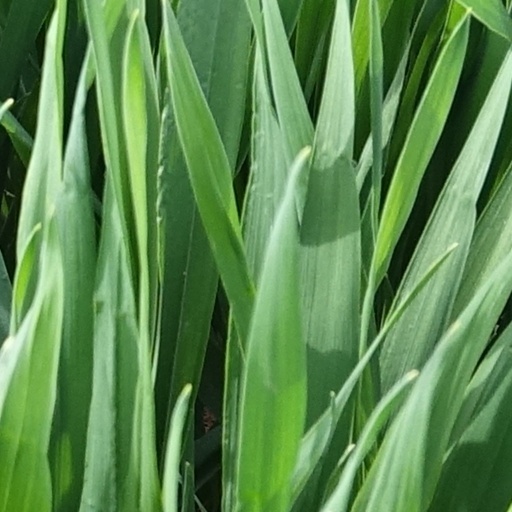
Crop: wheat